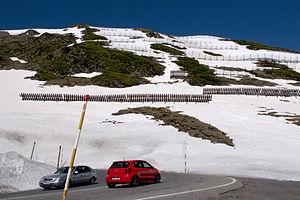
Route entre le Pas de la Case et Port d'Envalira.
L'Andorre est un pays d'Europe enclavé entre la France et l'Espagne. Avec une superficie de 468 km², il s'agit du sixième plus petit état d'Europe mais toutefois le plus grand des micro-États européens. Comparée à un département français, l'Andorre est légèrement moins vaste que le Territoire de Belfort. Située sur le versant méridional des Pyrénées, la principauté présente un relief très montagneux culminant au pic de Coma Pedrosa à une altitude de 2 942 mètres au-dessus du niveau de la mer. Constituant autrefois une barrière naturelle isolant le pays, les montagnes andorranes, bénéficiant d'un enneigement important, sont aujourd'hui mises en valeur par des stations de ski et jouent un rôle de premier plan dans l'économie du pays.